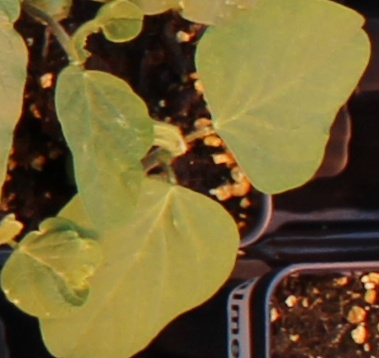
Label: Soybean